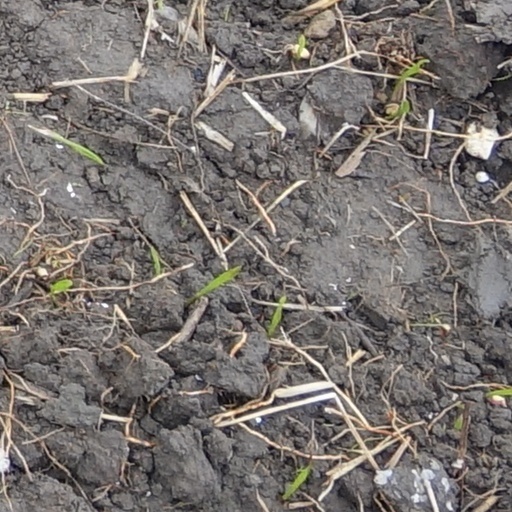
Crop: wheat